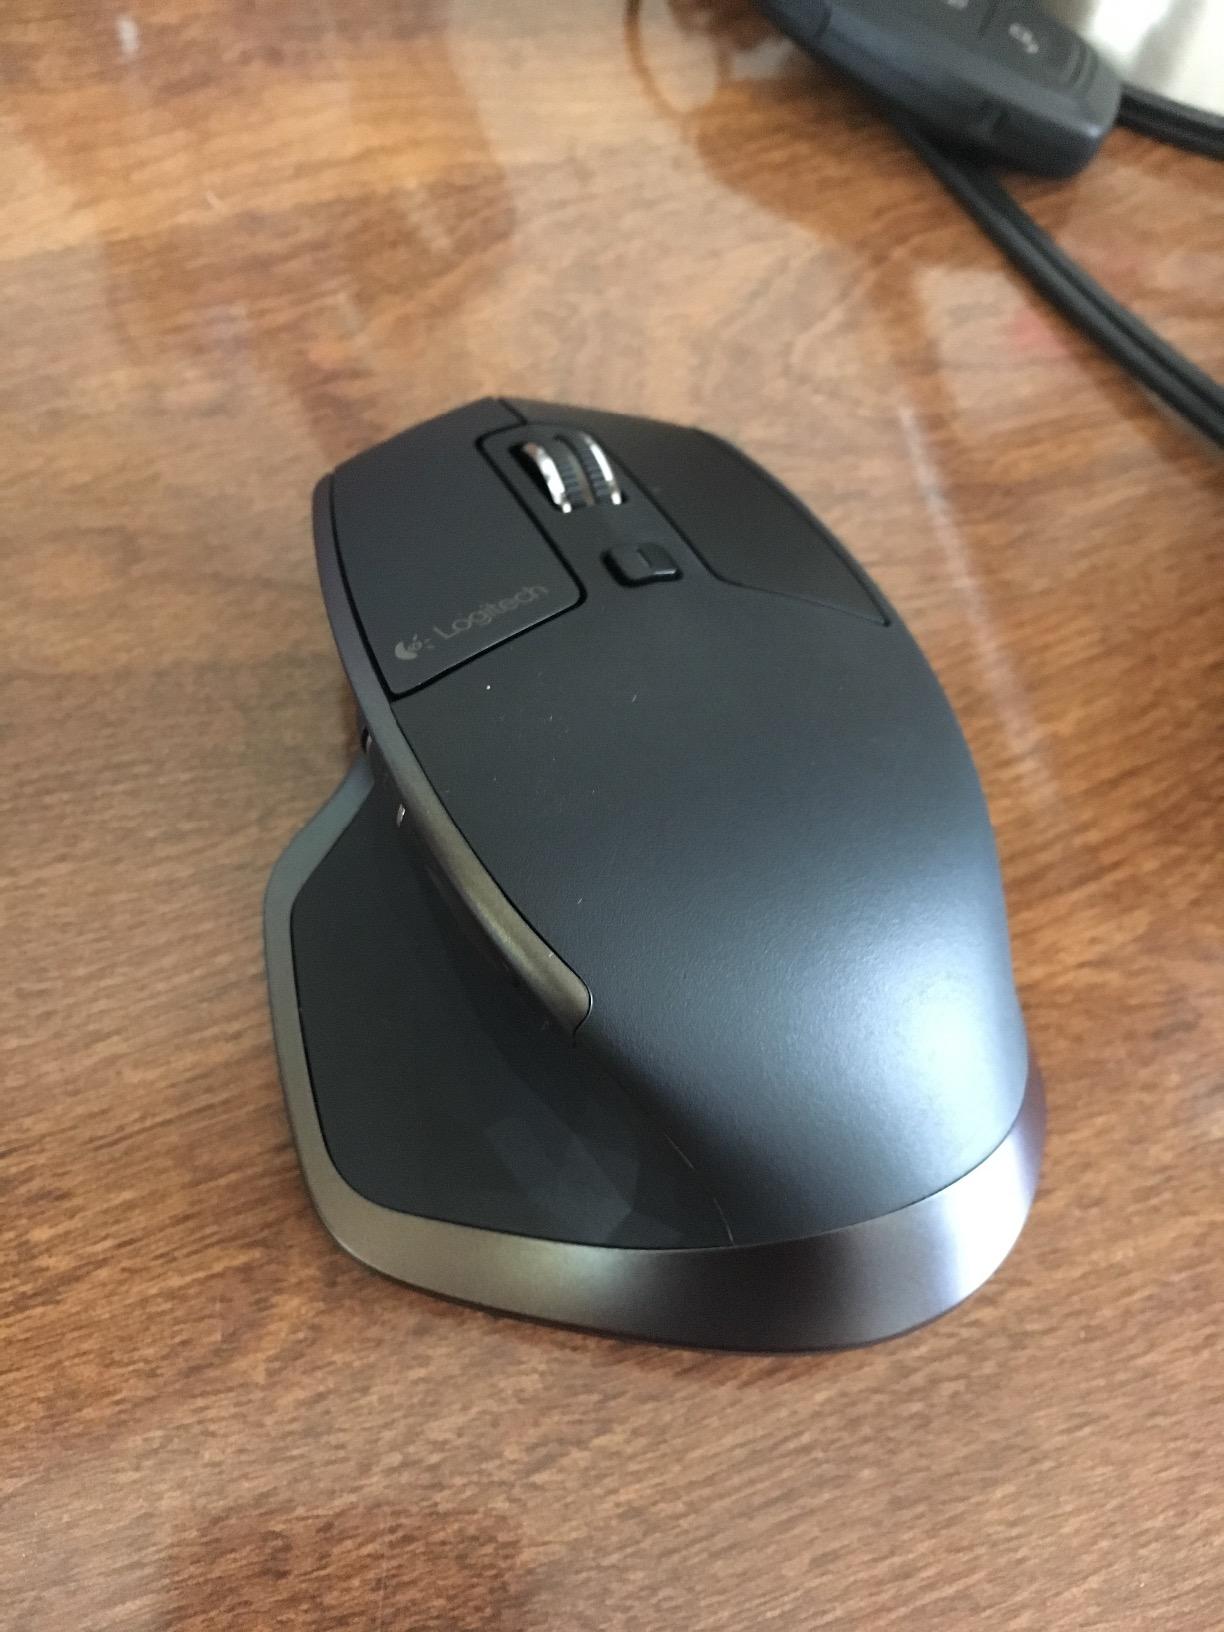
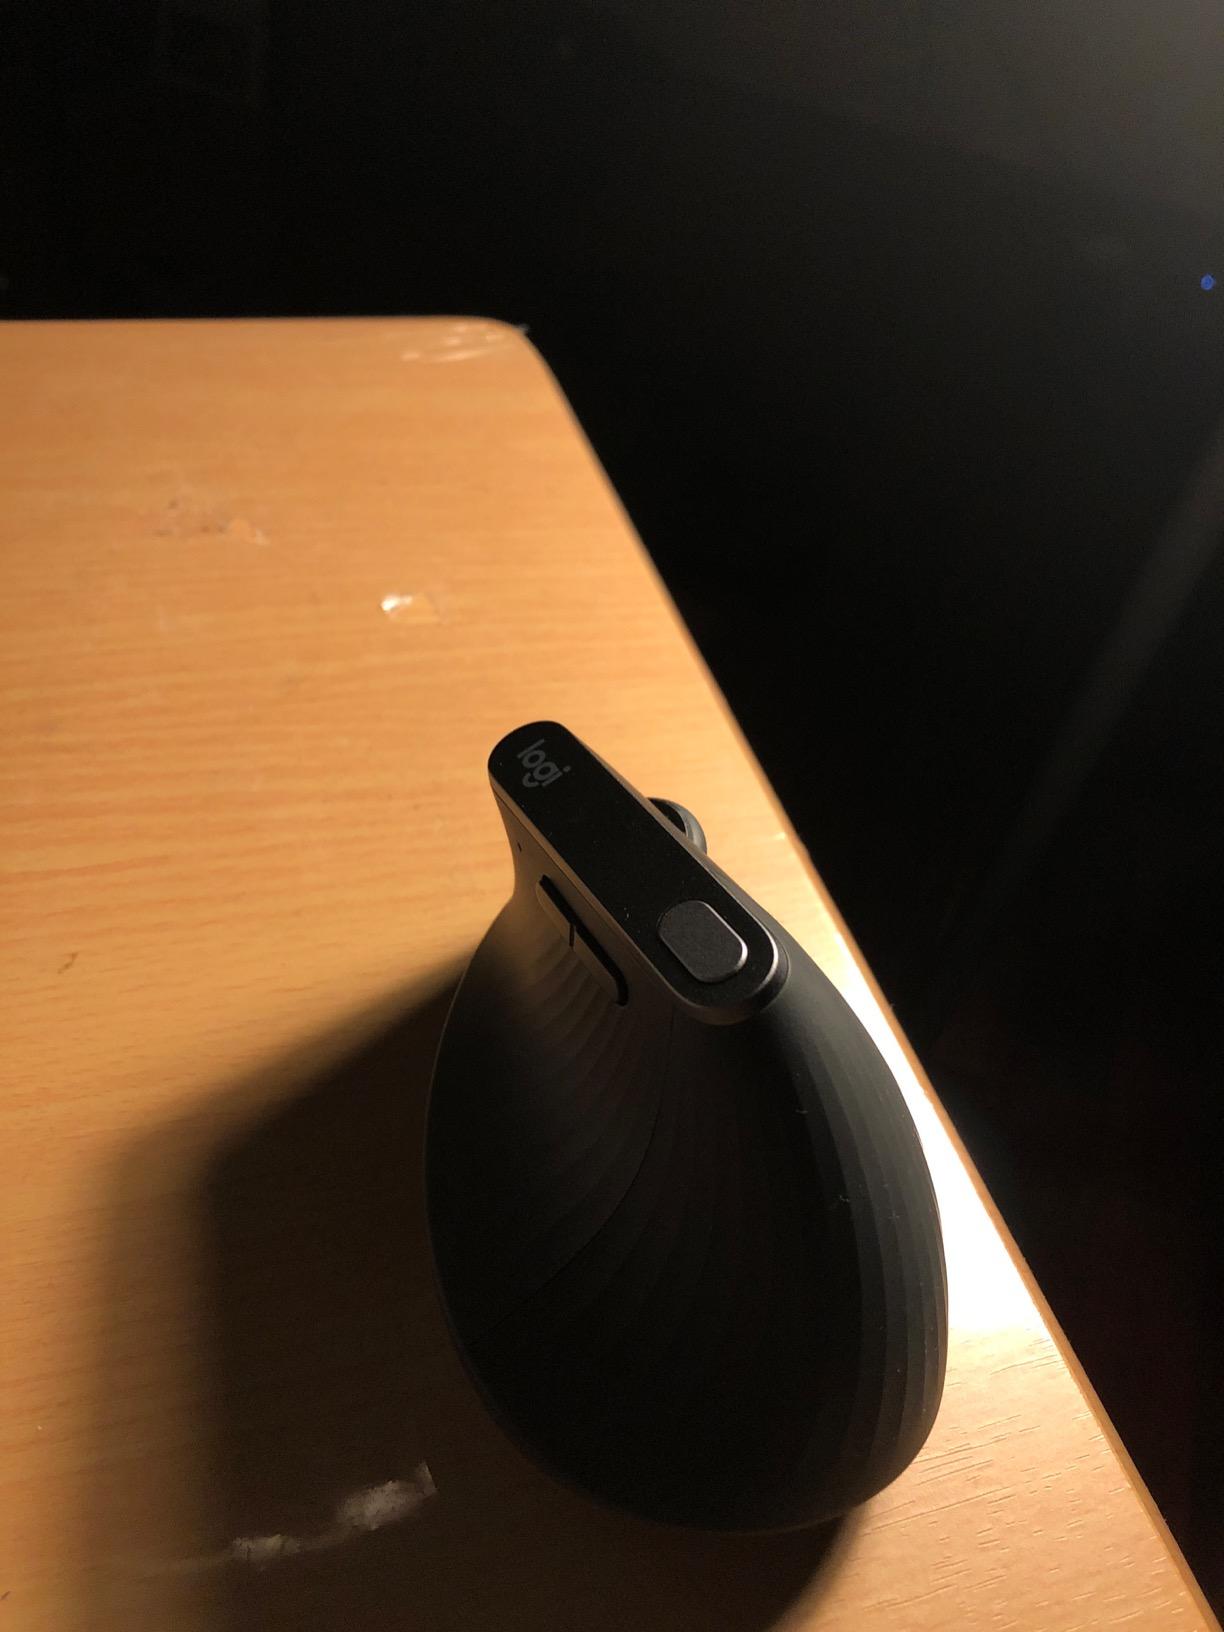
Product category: mouse
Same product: no